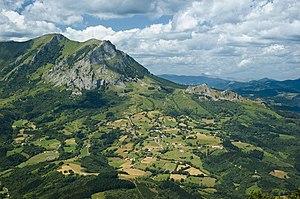
La montagne Balerdi dominant le village d’Azkarate. Navarre, Espagne. Norsk bokmål: Fjellet Balerdi reiser seg over landsbyen Azkarate. Til høyre sees Urreako Haitza, og like ovenfor i horisonten, Anboto og Udalaitz. You can contribute by translating this description into more languages.
Balerdi, aussi nommée Mallozarra est une montagne du massif d'Aralar en Espagne. Culminant à 1 195 m d'altitude, elle est située entre les provinces du Guipuscoa et de Navarre.